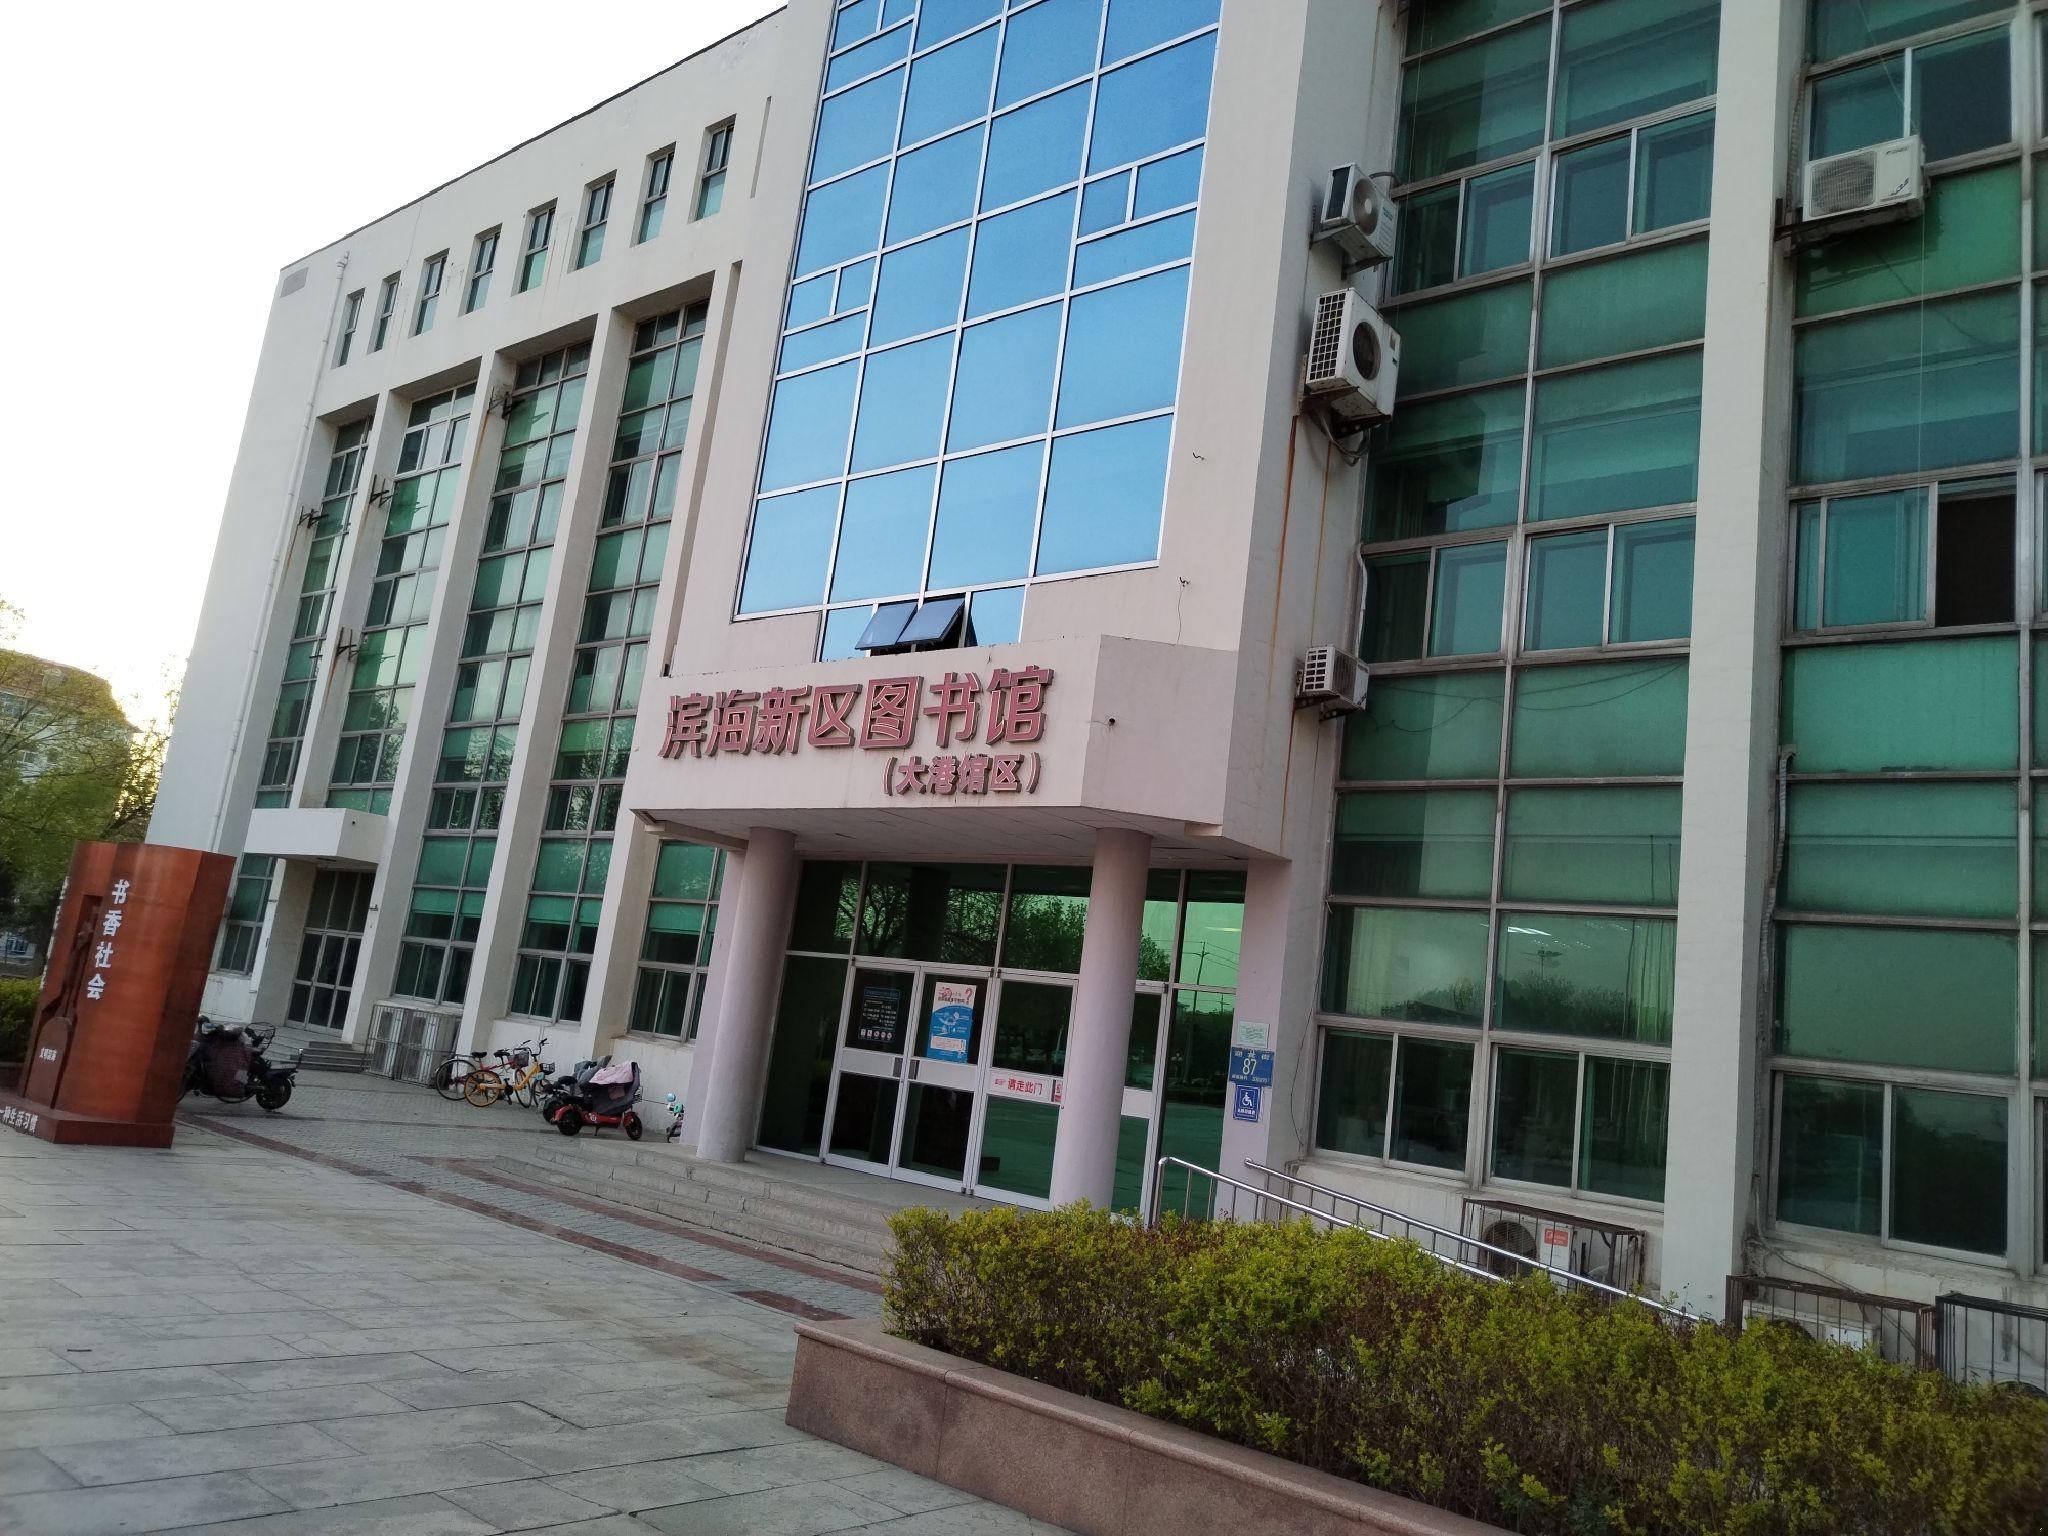
地标名称：滨海新区图书馆(大港馆区)
所在城市：天津市·滨海新区